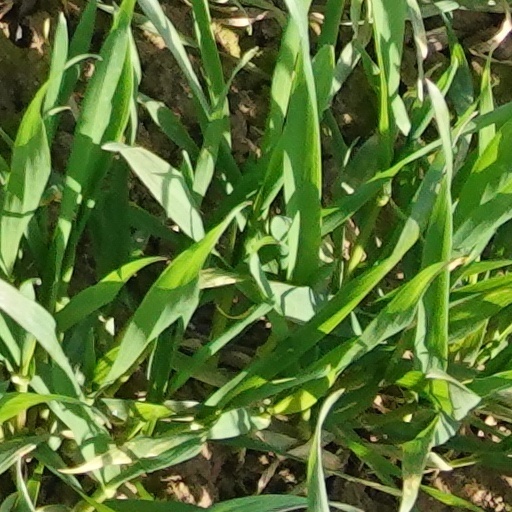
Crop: wheat